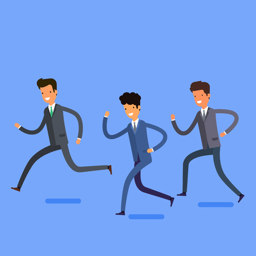
business concept in winning and successful team .